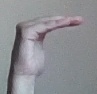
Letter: haa